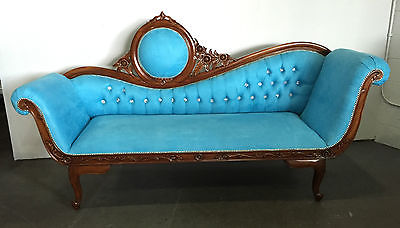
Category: sofa